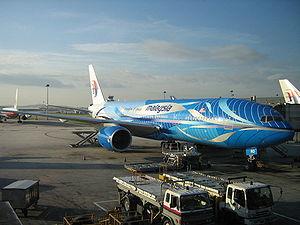
Malaysia Airlines est la compagnie aérienne nationale de la Malaisie. Elle assure des vols intérieurs et internationaux sur cinq continents depuis ses plates-formes de correspondance à l'aéroport international de Kuala Lumpur et l'aéroport international de Kota Kinabalu. Elle est classée 5 étoiles par Skytrax. Elle a transporté plus de 13 millions de passagers en 2011, et intégré l'alliance Oneworld en 2013. Le fonds d'investissement public malaisien Khazanah Nasional possède 70 % du capital de la compagnie. La compagnie a connu deux catastrophes majeures en 2014, celle du Vol 370 dans l'Océan Indien et celle du Vol 17 en Ukraine.